FOSDEM

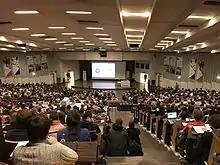
FOSDEM 2017

Due to the COVID-19 pandemic, FOSDEM 2021 and 2022 were held entirely online.